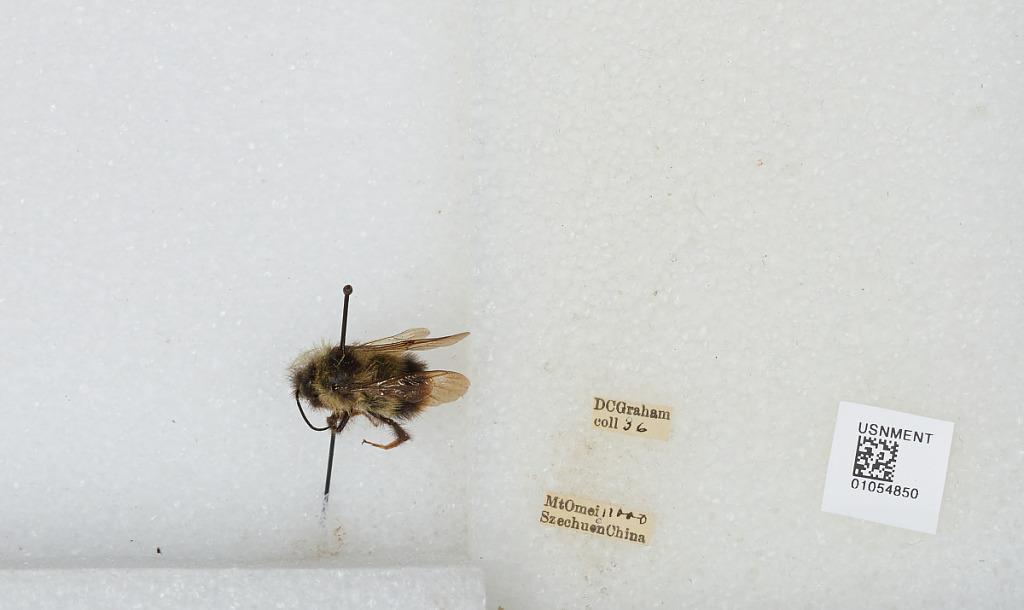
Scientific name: Bombus sp.
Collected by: D. Graham
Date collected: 1936--
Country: China
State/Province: Sichuan
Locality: Mt Emei